Saar franc

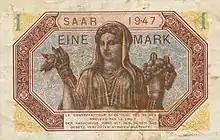
SaarP3-1Mark-1947 b

On 16 July 1947, banknotes were issued for Saar denominated in marks, which replaced the German Reichsmark. But in November 1947, the French government reintroduced the French franc as the official currency. Between 20 November 1947 and 15 January 1948, all notes and coins had to be exchanged at a rate of 20 Saar marks = 1 franc. In 1954 the government of the Protectorate issued new coins in denominations of 10, 20, 50 and 100 francs. The coins resembled the coins of the French franc (same metallic composition, size and weight) and were officially and legally not a currency of their own, but only local issues of the French franc.